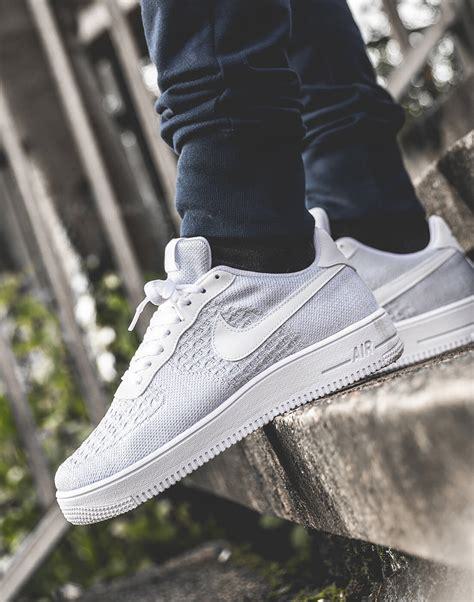
Brand: Nike
Model: Air Force 1 07 LV8